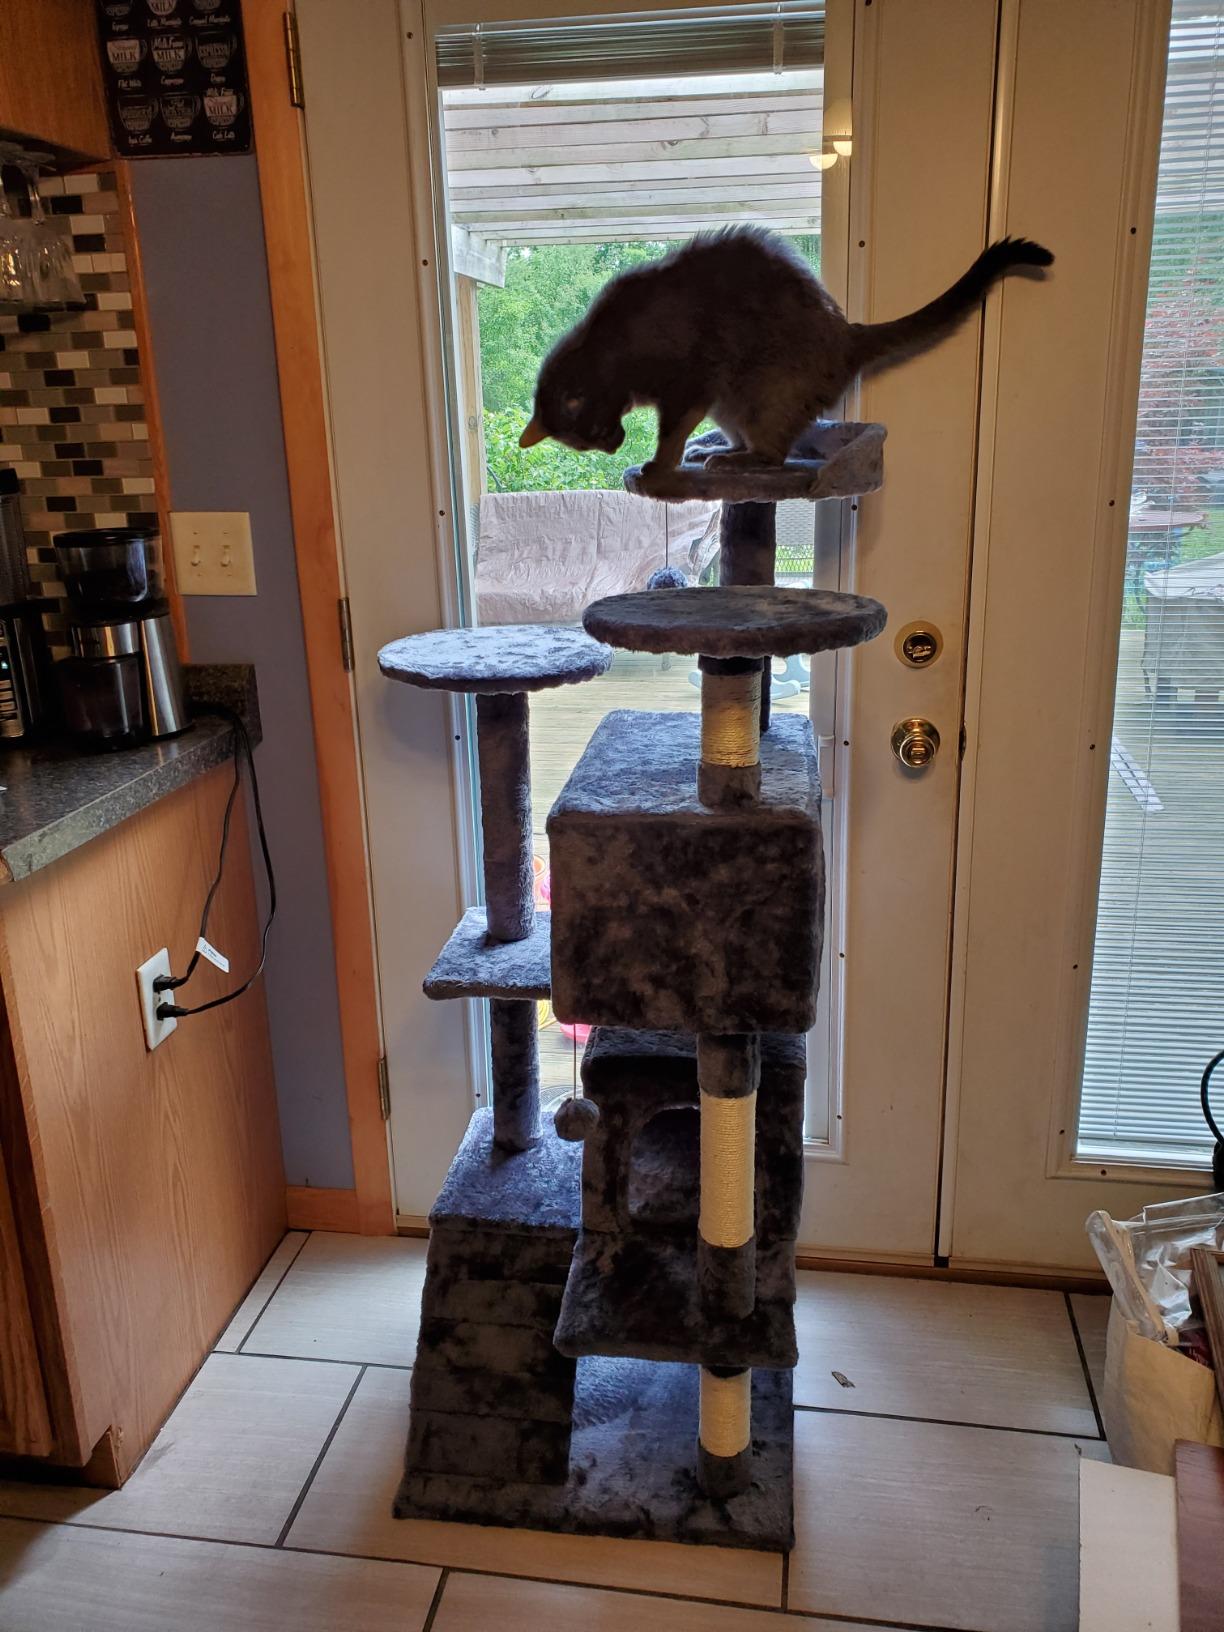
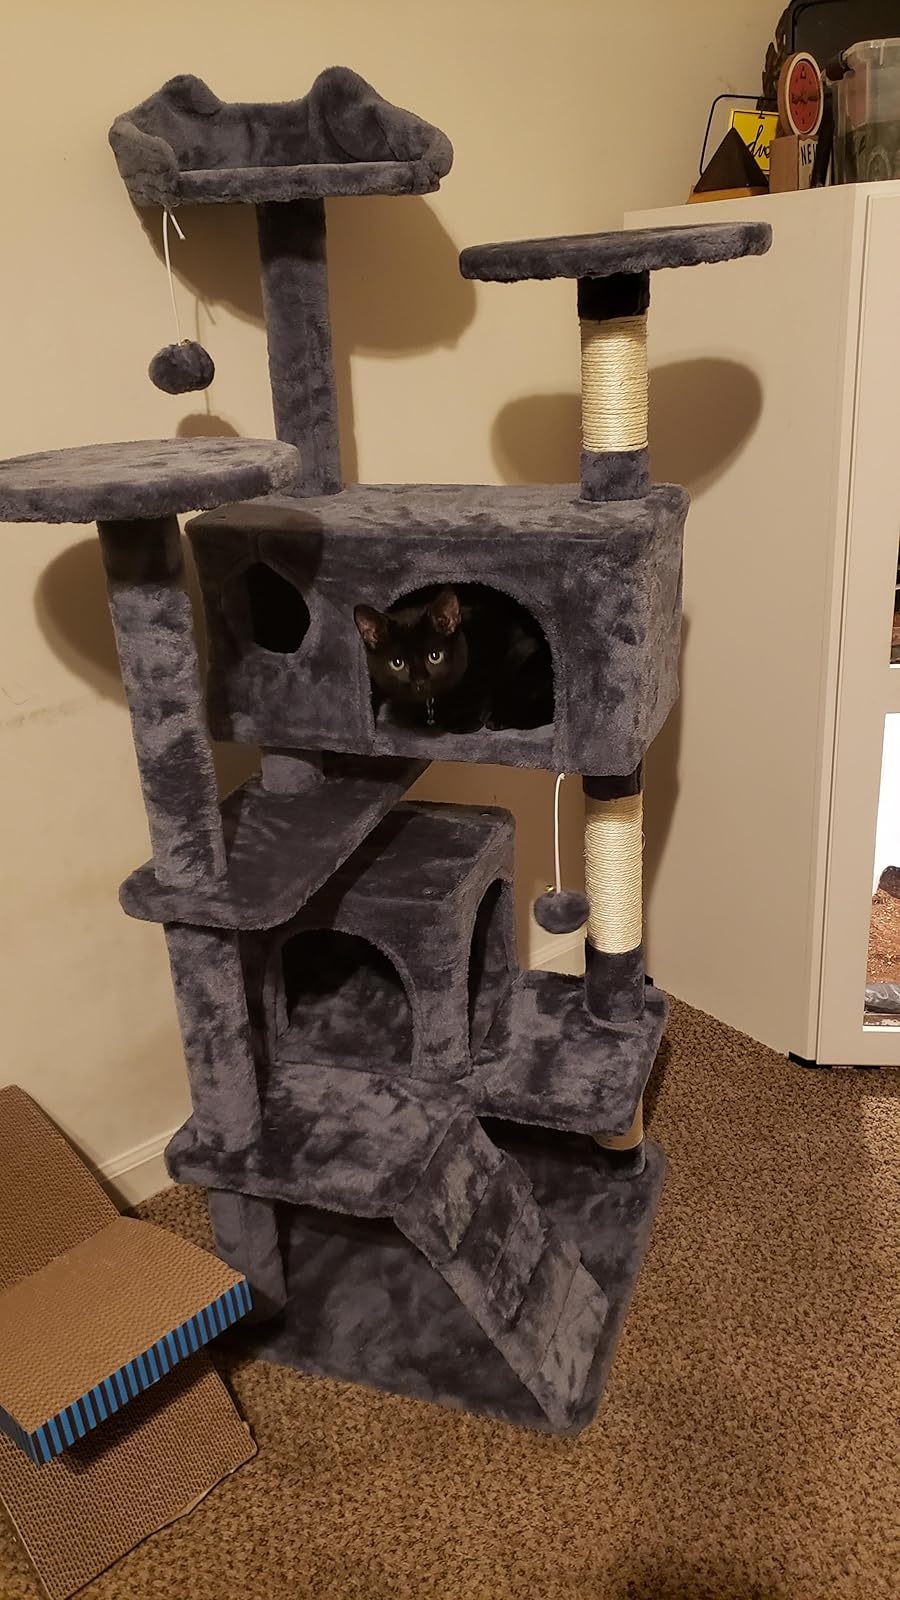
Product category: items_cat tree
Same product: yes